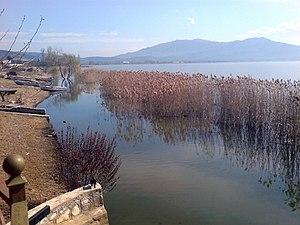
Le lac Volvi ou lac Bolbé est un lac de Grèce situé dans le district régional de Thessalonique, dans la périphérie de Macédoine-Centrale.